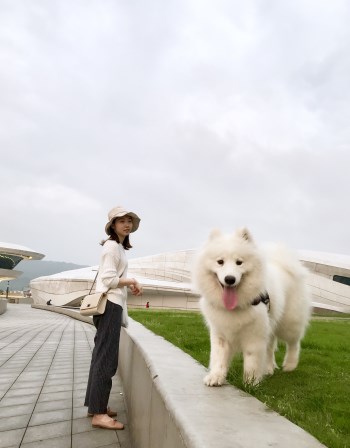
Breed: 2192-n000088-Samoyed